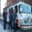
Label: truck